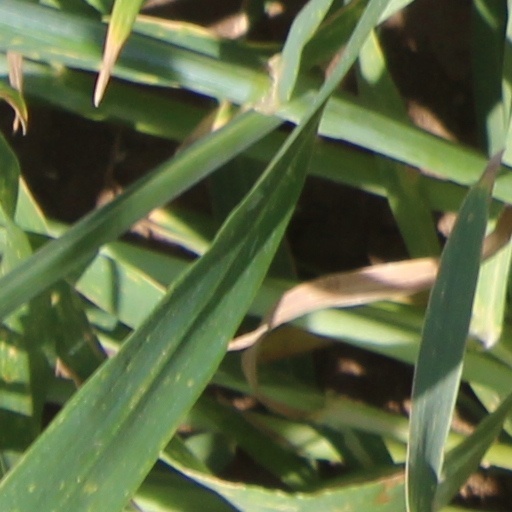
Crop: wheat